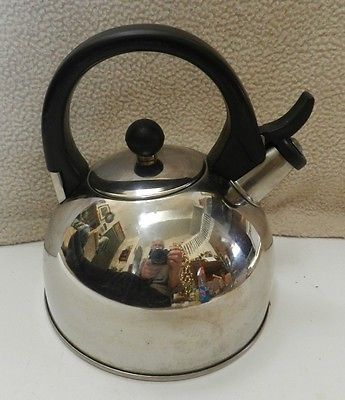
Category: kettle